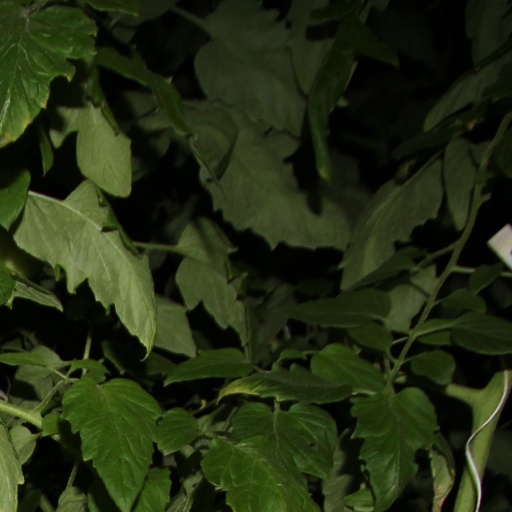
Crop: tomato